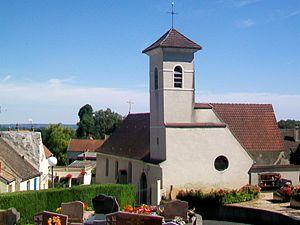
L'église Saint-Nicolas, du XIXe siècle, rue de l'Église.
Penchard est une commune française située dans le département de Seine-et-Marne en région Île-de-France.